Drag freight

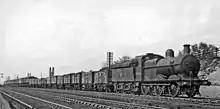
Mineral goods train hauled by a single six-coupled LMS steam locomotive.

A drag freight is a long, slow, high-tonnage railroad train, often carrying commodities such as coal or ore. Compared to "fast freight" trains, drag freight trains have a very low power-to-weight ratio, making them somewhat unpredictable on steep grades or hilly routes. This causes many dispatchers to be extremely conservative with how they handle drag freights, especially when they share lines with higher priority fast freights and passenger trains.